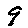
Label: 9